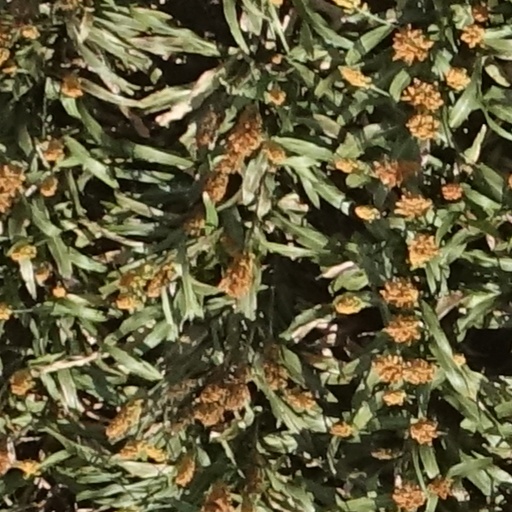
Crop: sorghum